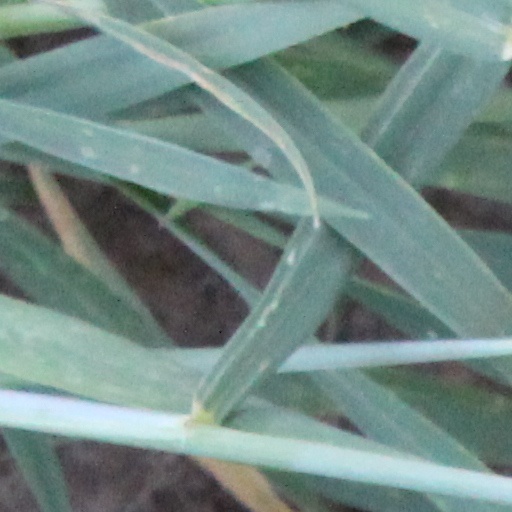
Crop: wheat